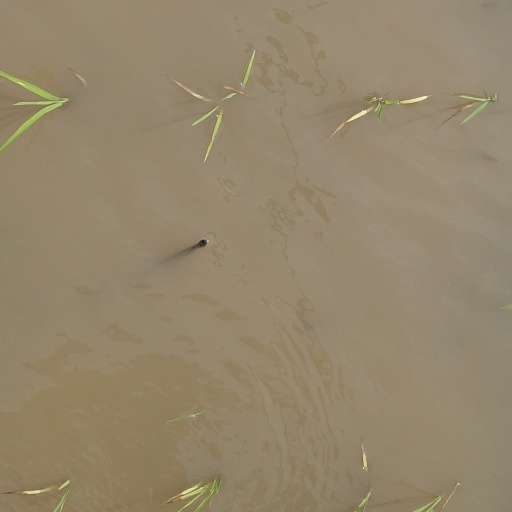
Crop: rice